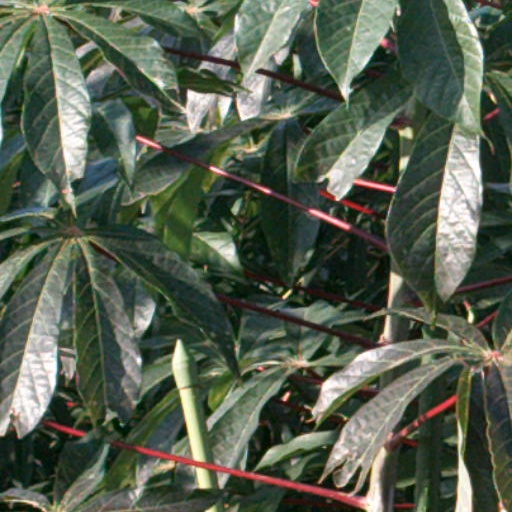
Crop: cassava